Floyd County, Indiana

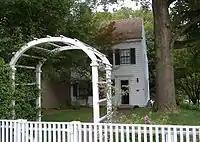
House of Nathaniel Scribner

Between 1800 and 1860, Floyd County experienced a huge boom in population (doubling many times over). A survey in the 1850s found that over half of Indiana's population that made more than $100,000 per year lived in Floyd County, establishing it as having the richest population in the state.